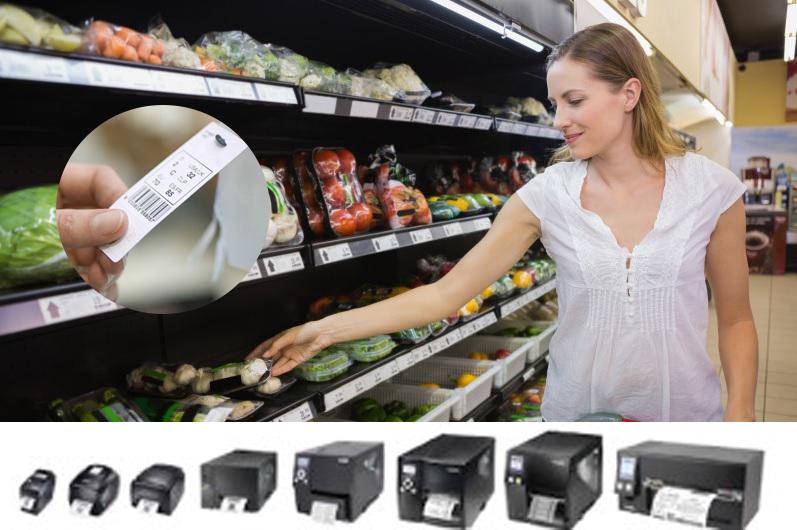
có một người phụ nữ mặc áo trắng đang xuất hiện ở bên quầy hàng rau củ quả